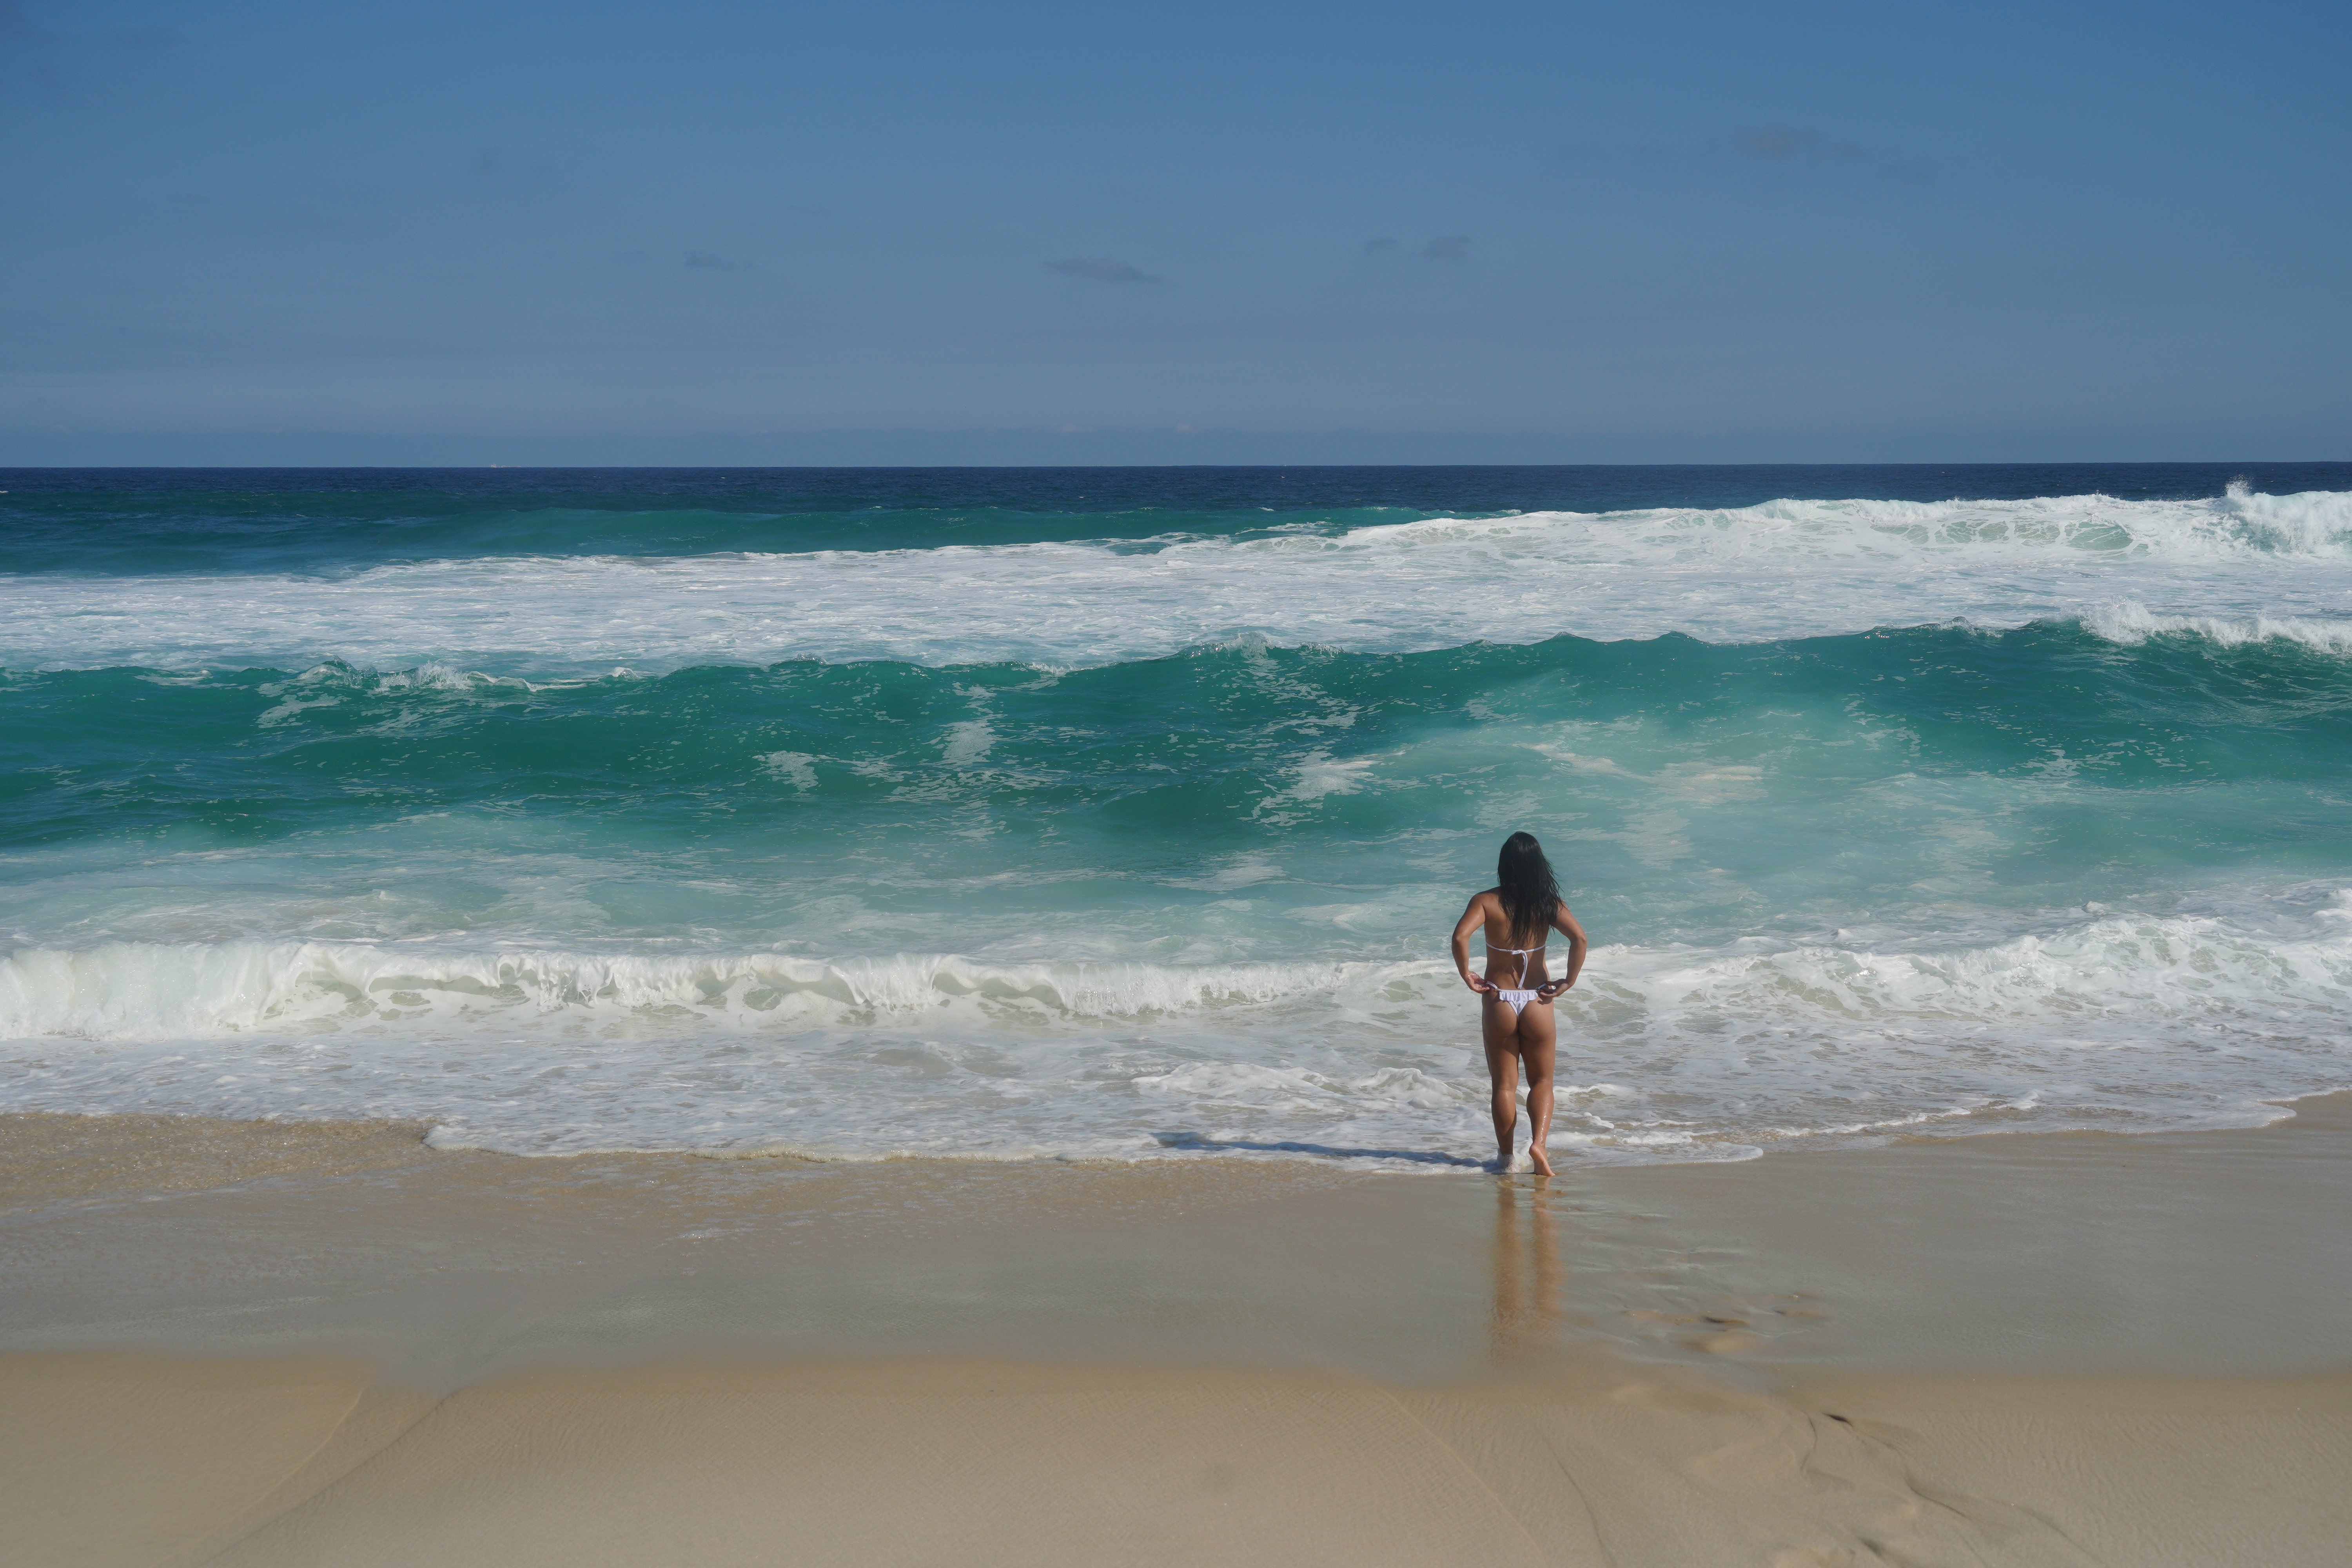
beach, girl, bikini, sea, ocean, body of water, coastal and oceanic landforms, shore, wave, sky, water, vacation, wind wave, coast, horizon, summer, fun, sand, cloud, calm, tourism